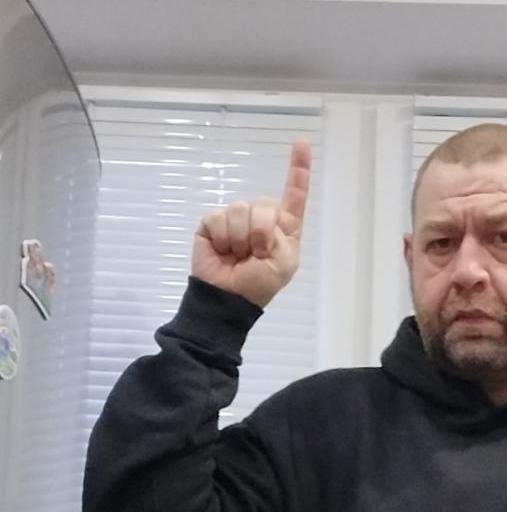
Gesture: one